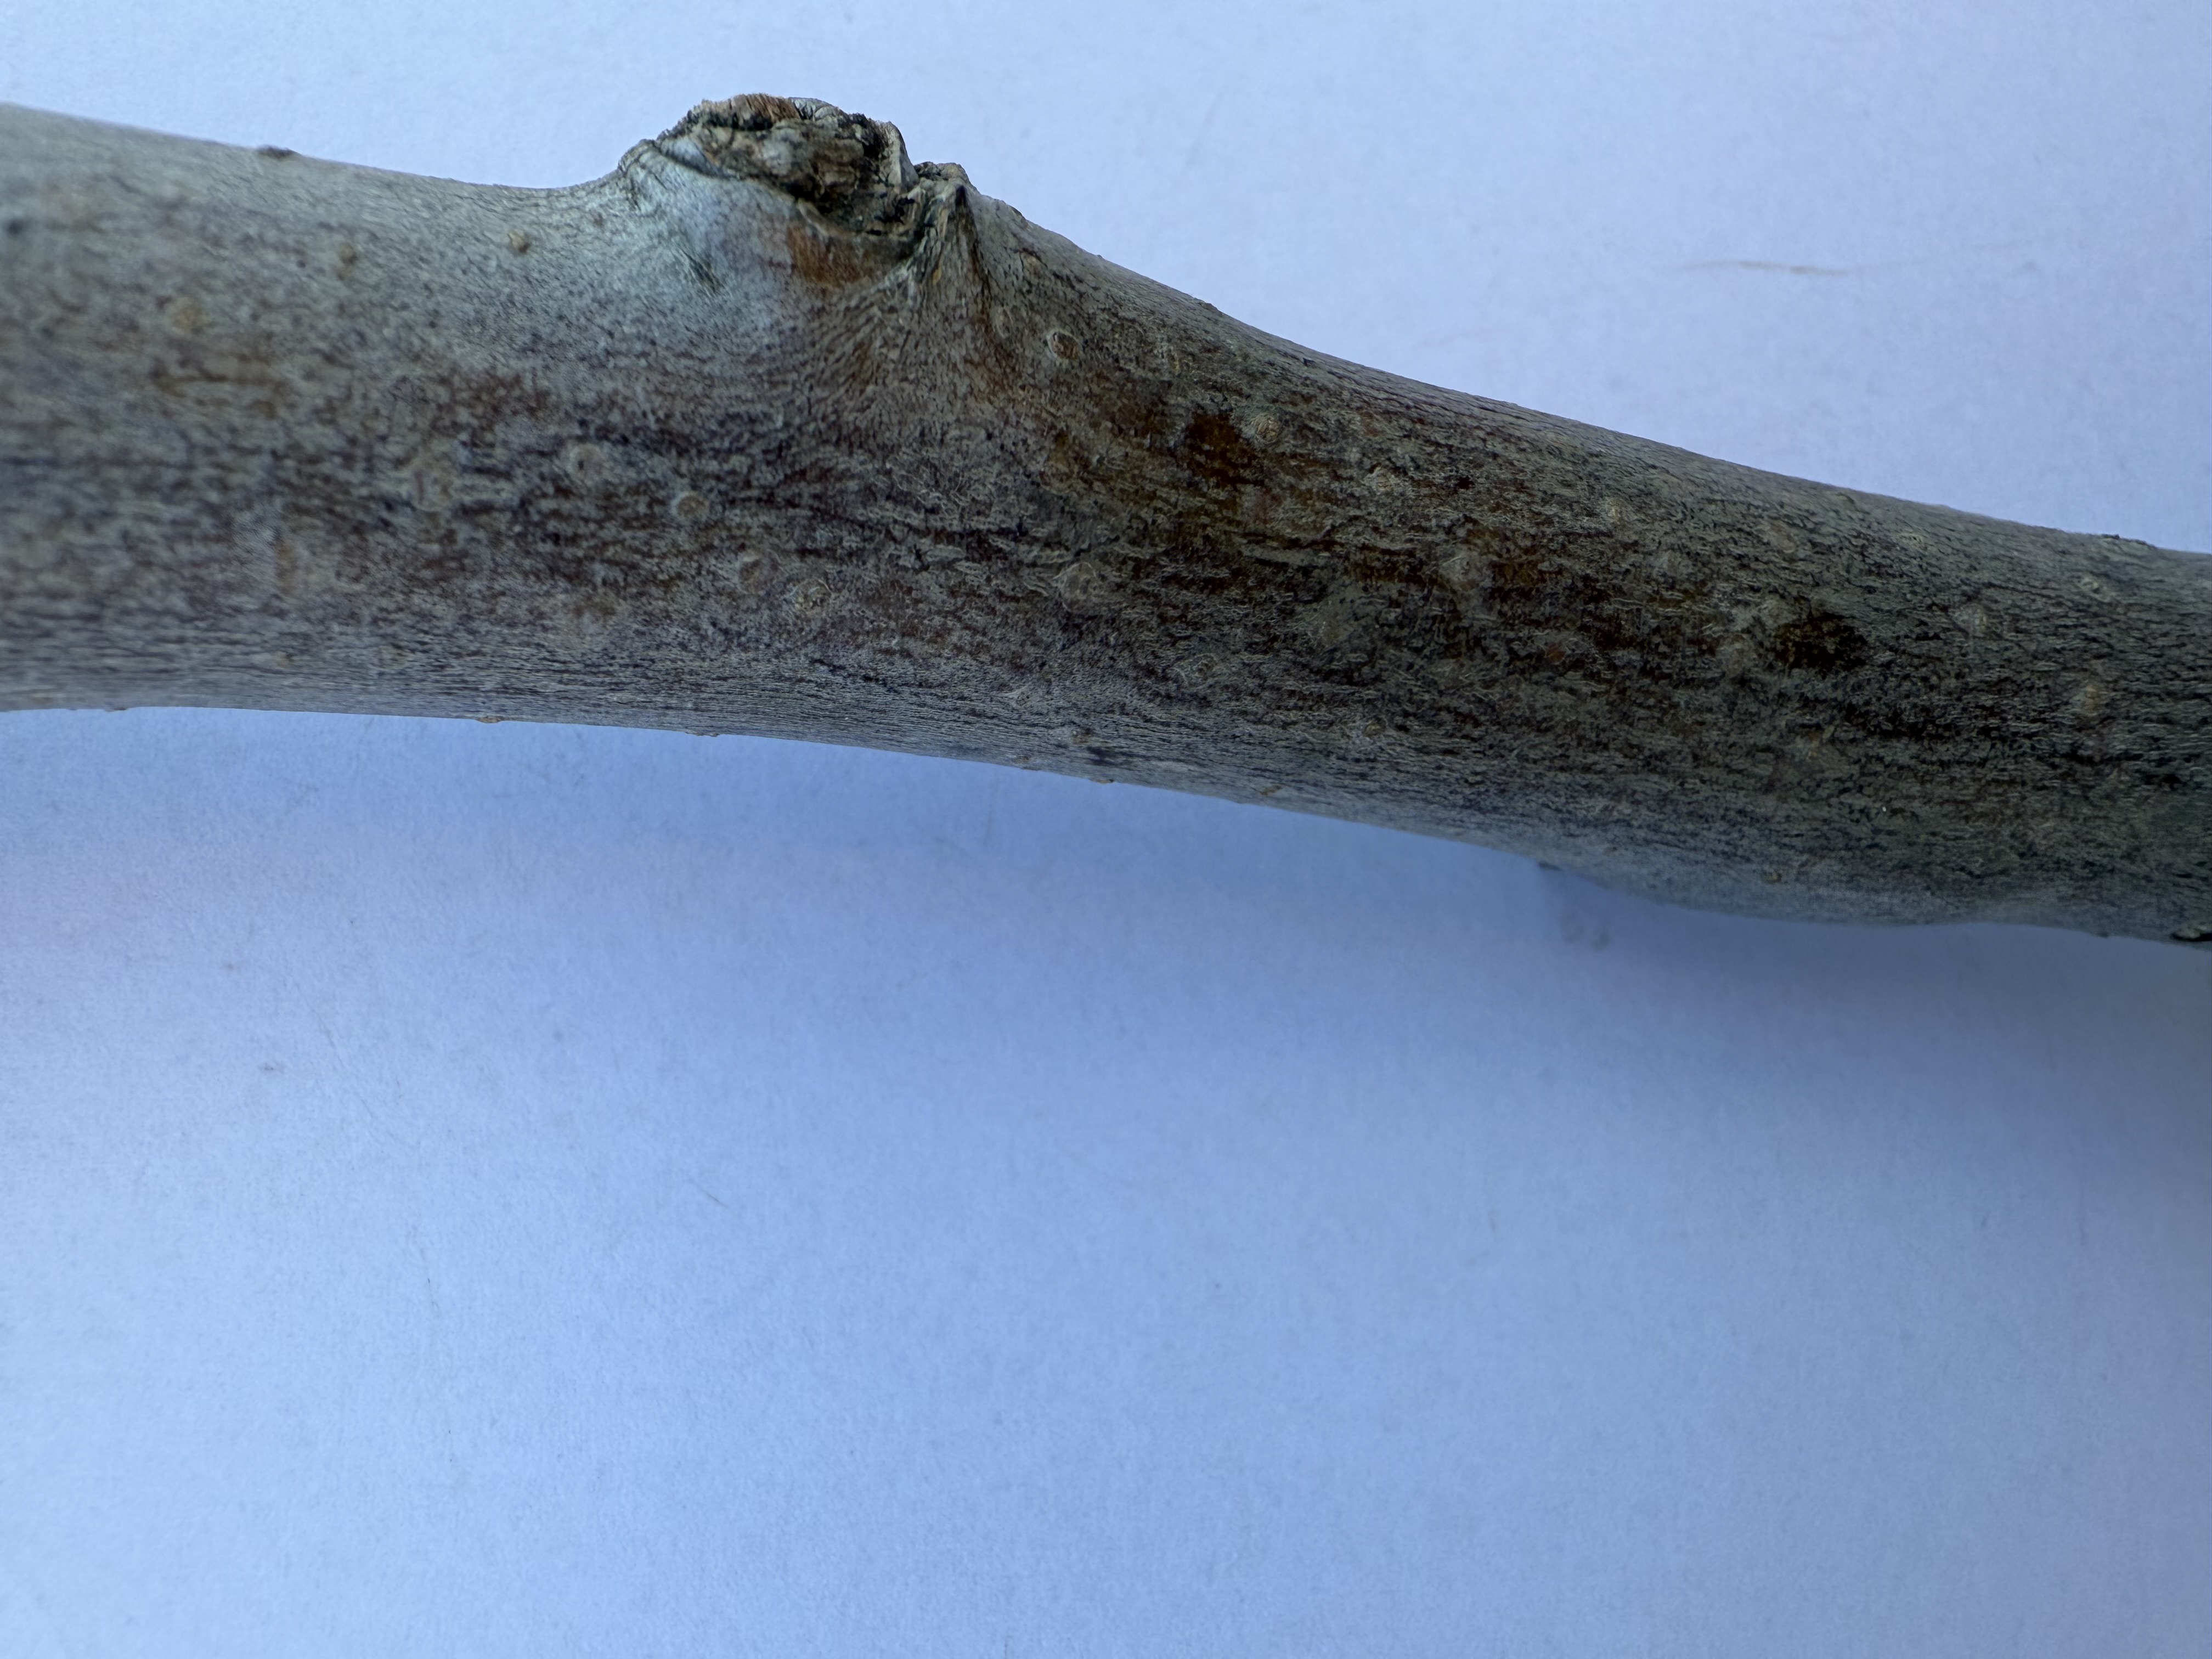
Variety: Granny Smith Apple